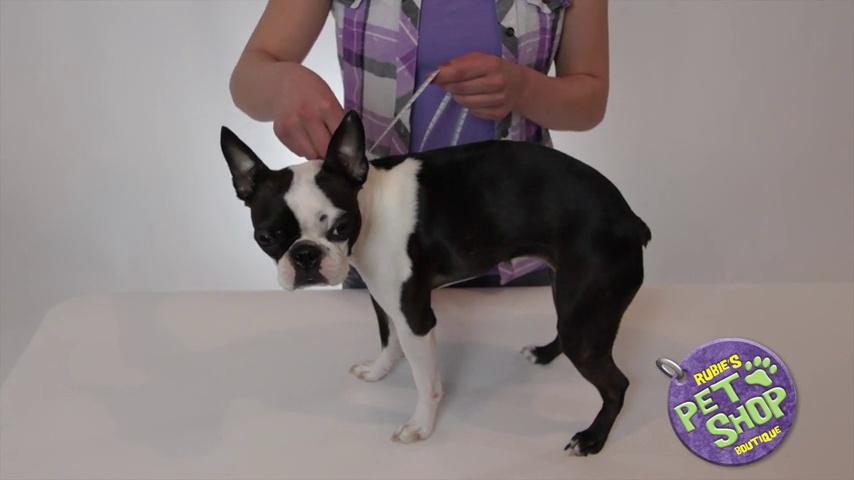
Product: Rubies Costume Star Wars Collection Pet Costume, Princess Leia
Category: Pet Supplies | Dogs | Apparel & Accessories | Costumes
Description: White pet costume dress with attached foam arms; brown headpiece with signature Leia buns.
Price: $18.86
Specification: Product Dimensions:         11 x 4 x 17 inches ; 3.52 ounces    |Shipping Weight: 5.6 ounces (View shipping rates and policies)|Domestic Shipping: Item can be shipped within U.S.|International Shipping: This item can be shipped to select countries outside of the U.S.  Learn More|ASIN: B00CN7VCTG|Item model number: 887894 M|    #812    in Dog Costumes